Economy of Istanbul

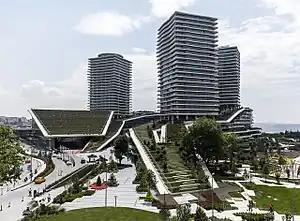
Zorlu Center in Istanbul

Istanbul has always been the "financial capital" of Turkey, even after Ankara became the new political capital in 1923. The opening of specific markets in the city during the 1980s further strengthened this status. Inaugurated at the beginning of 1986, the Istanbul Stock Exchange (ISE) is the sole securities market of Turkey, established to provide trading in equities, right coupons, Government bonds, Treasury bills, revenue sharing certificates, bonds issued by the Privatization Administration and corporate bonds, and to carry out overnight transactions.